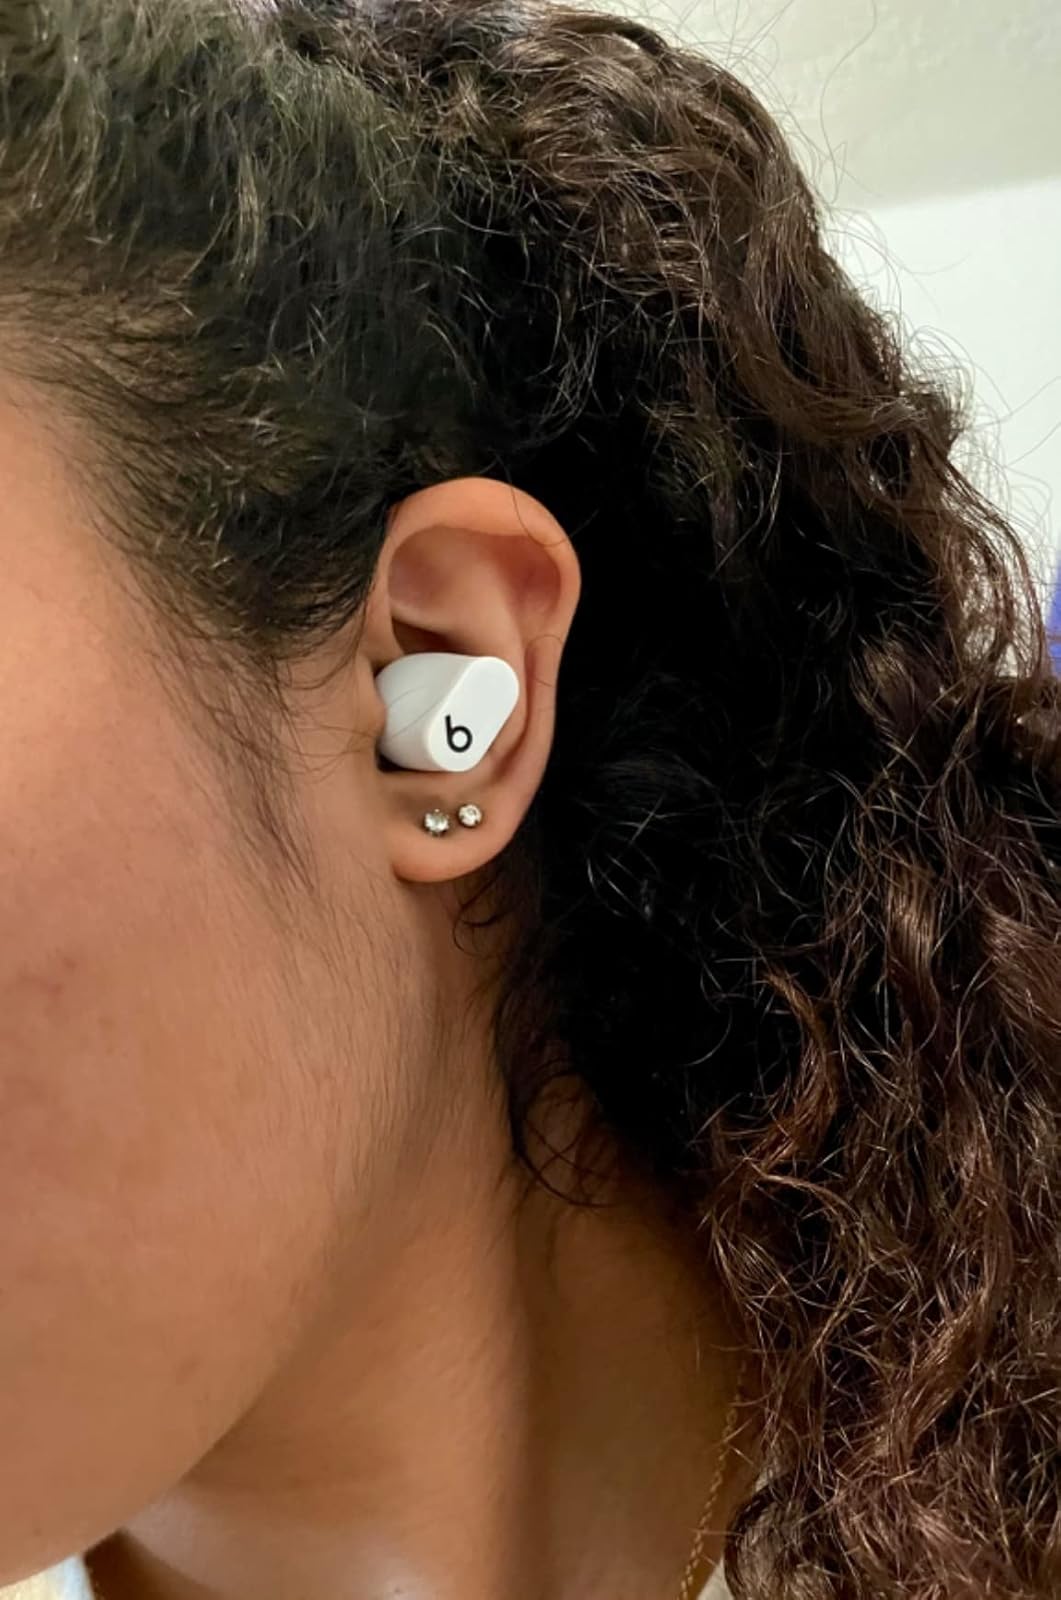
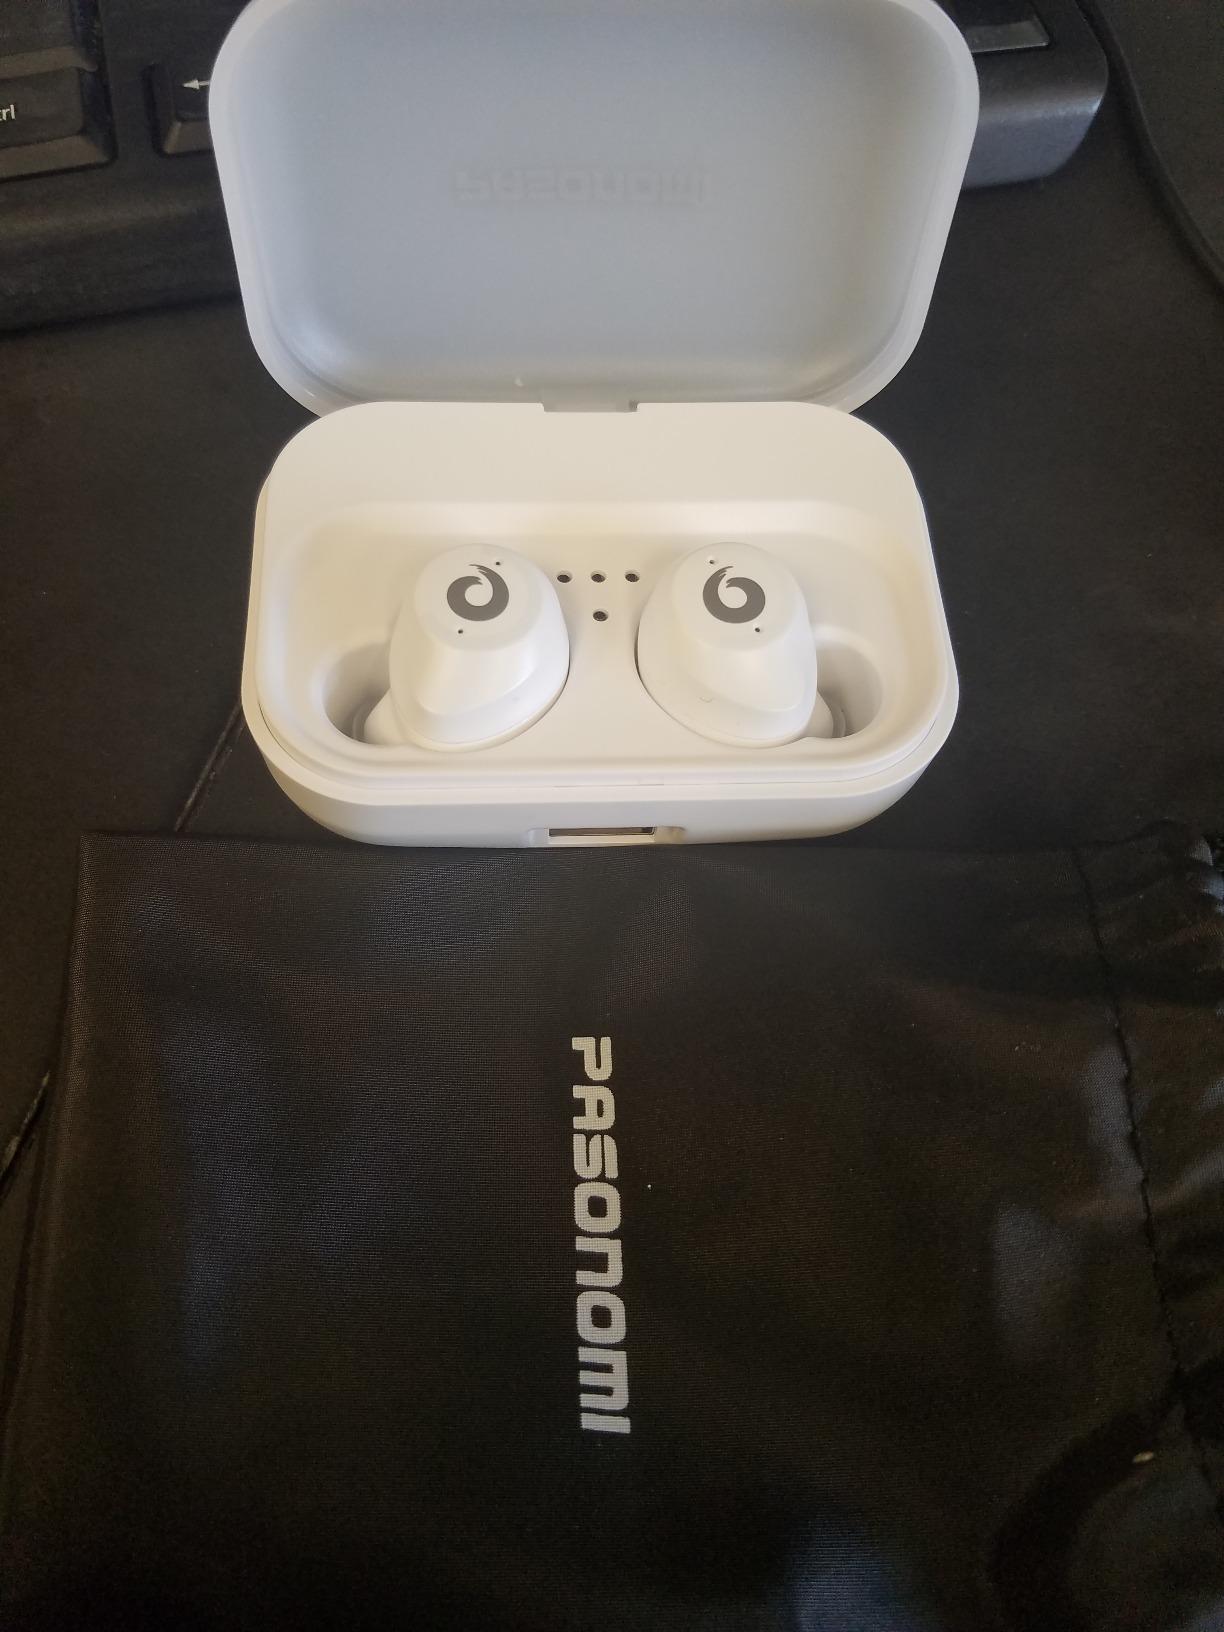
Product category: earbuds
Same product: no